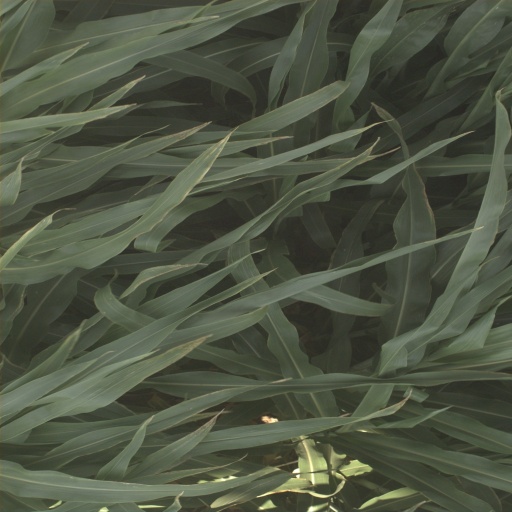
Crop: sorghum